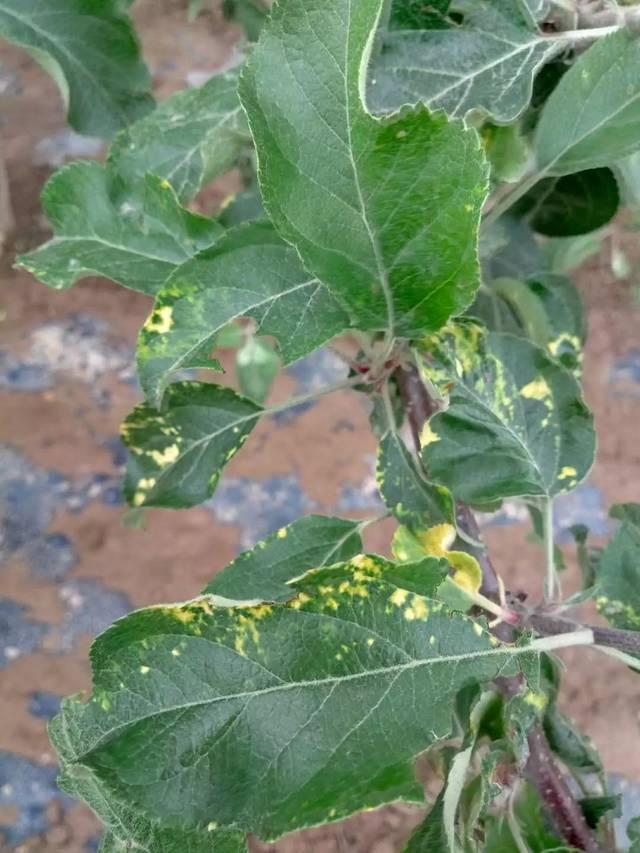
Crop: apple
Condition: mosaic_virus